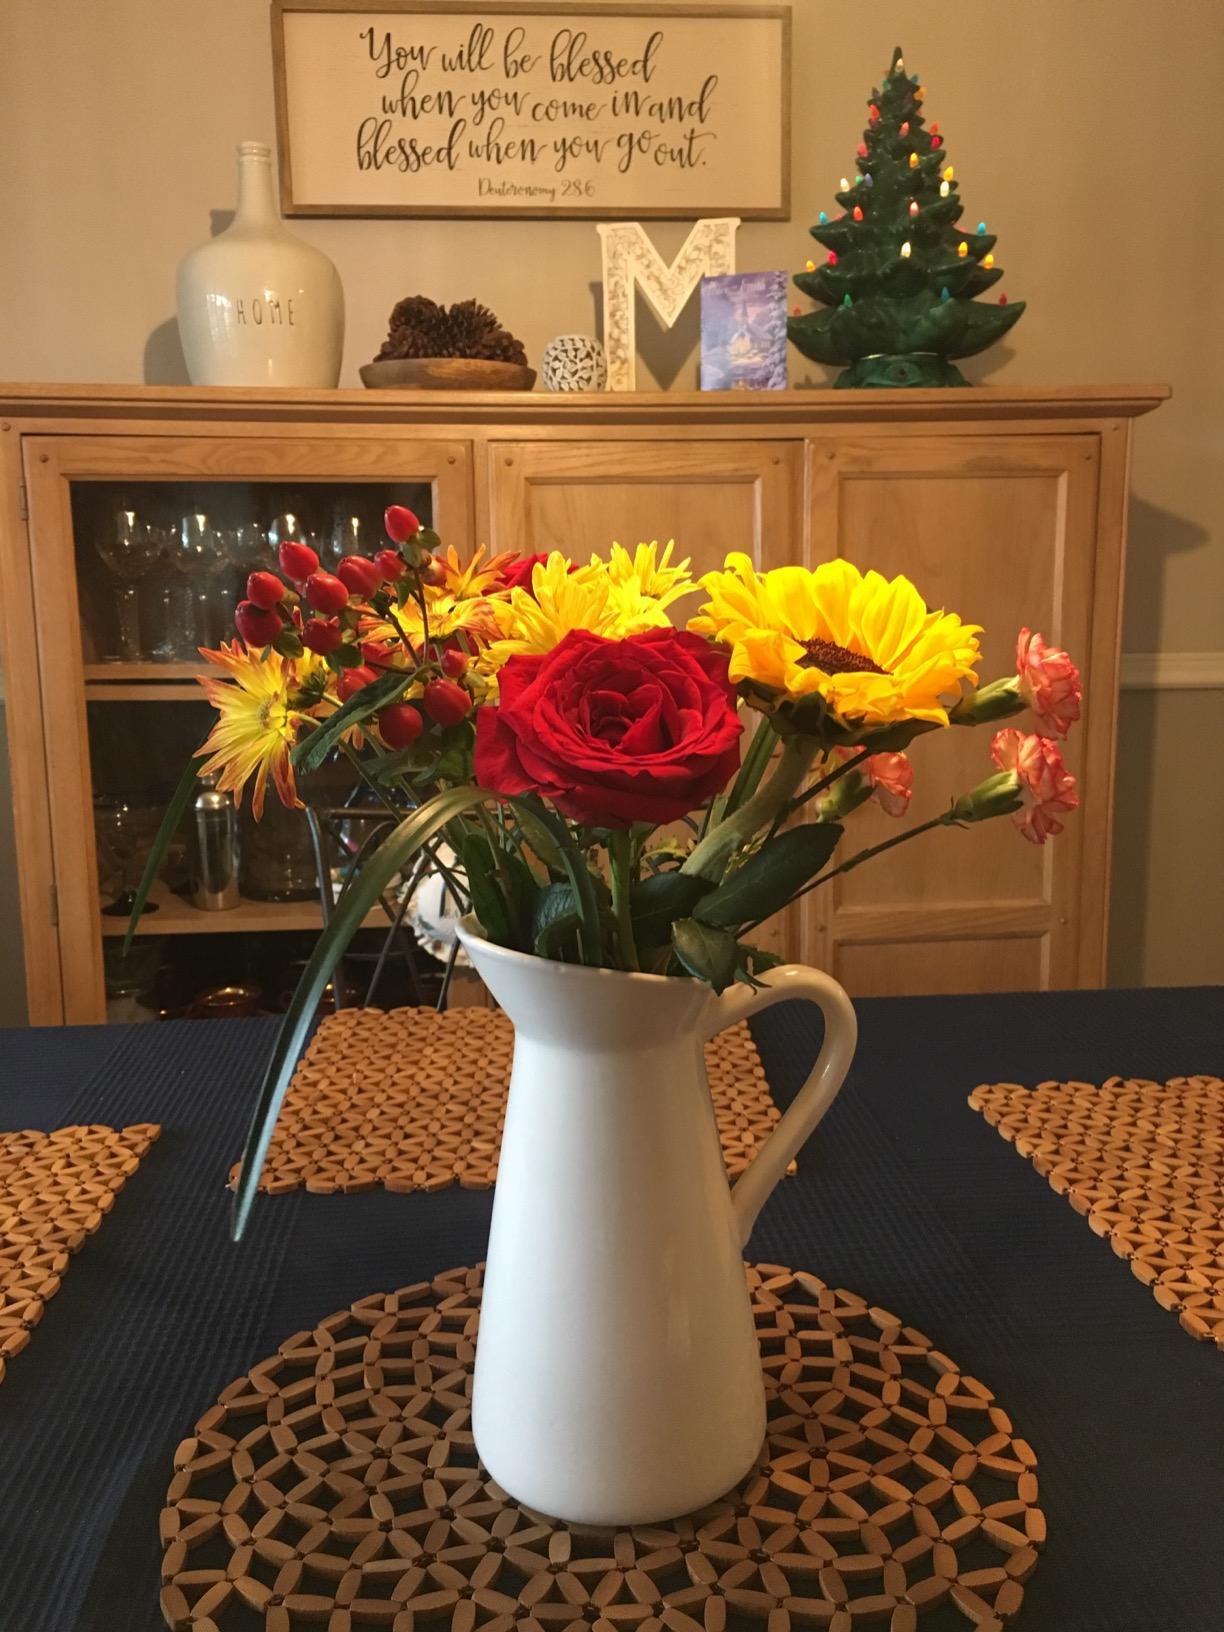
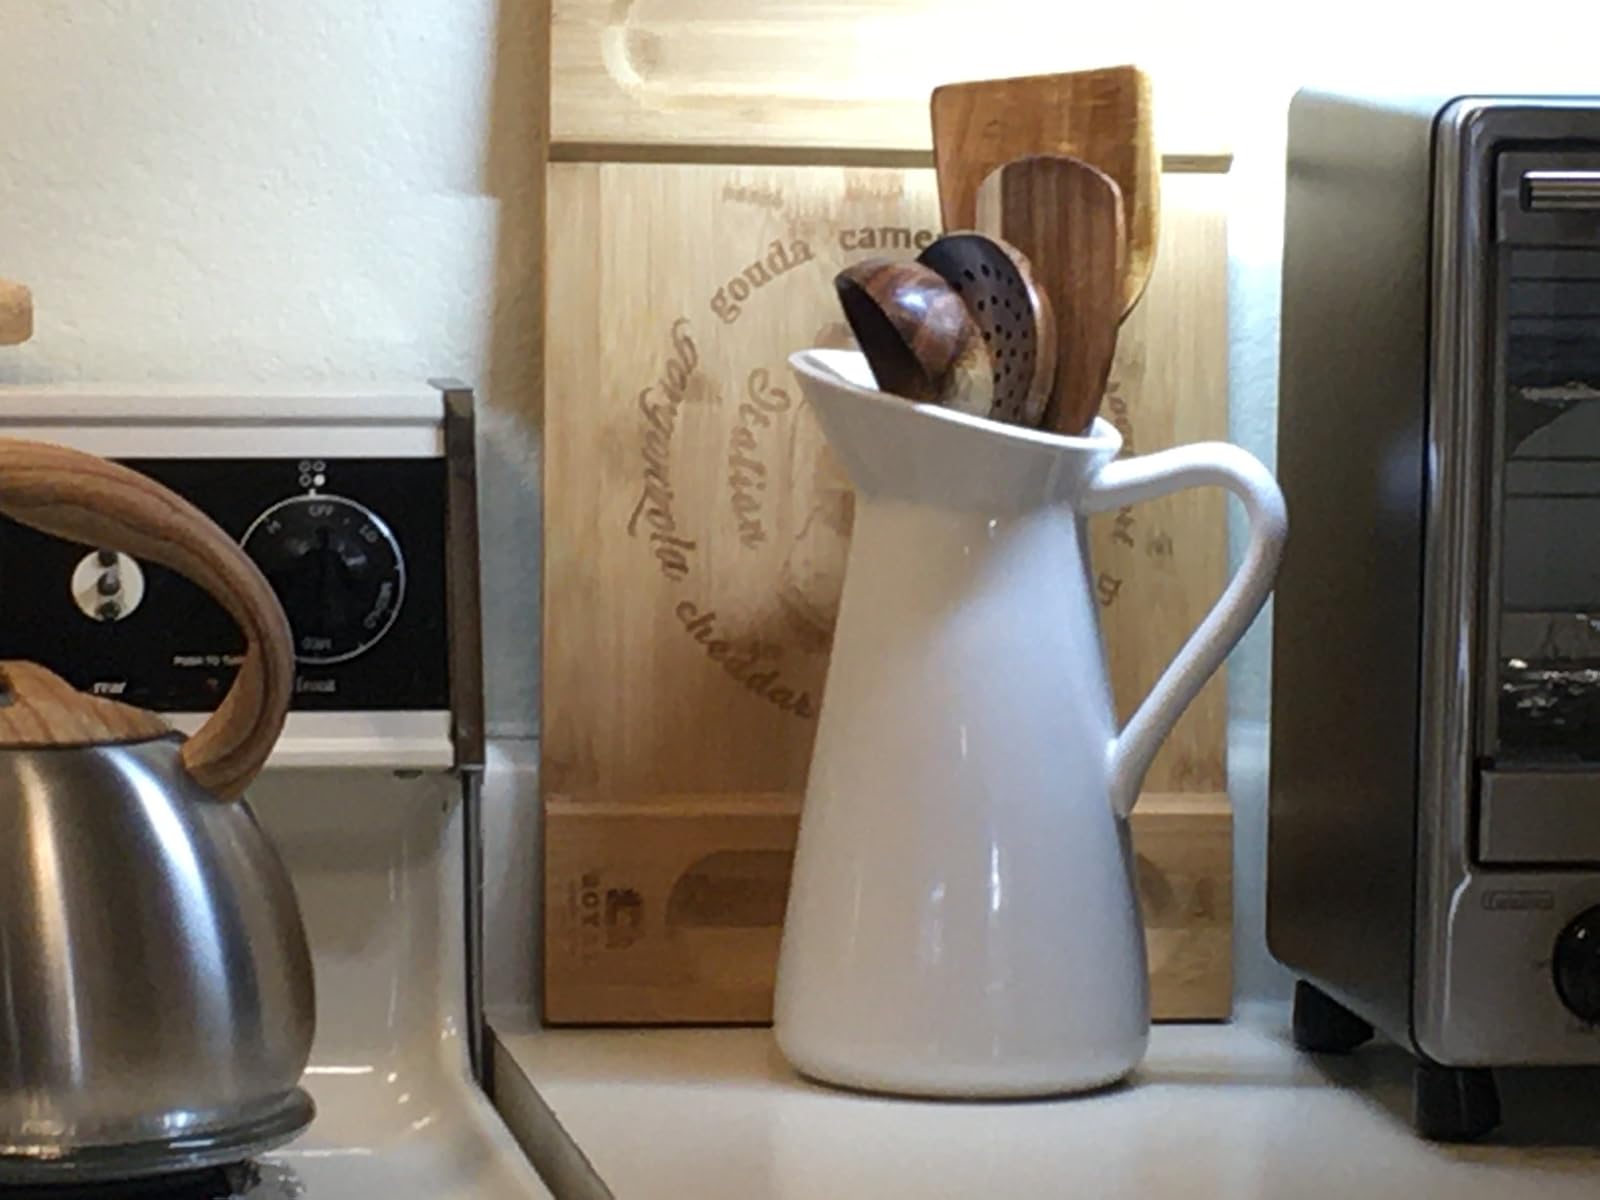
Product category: vase
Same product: yes